Malva

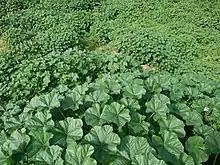
Wild Cheeseweed Field, Behbahan

Several species are widely grown as garden flowers. Very easily grown, short-lived perennials are often grown as ornamental plants.